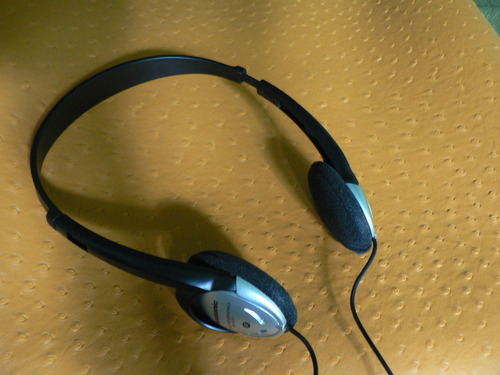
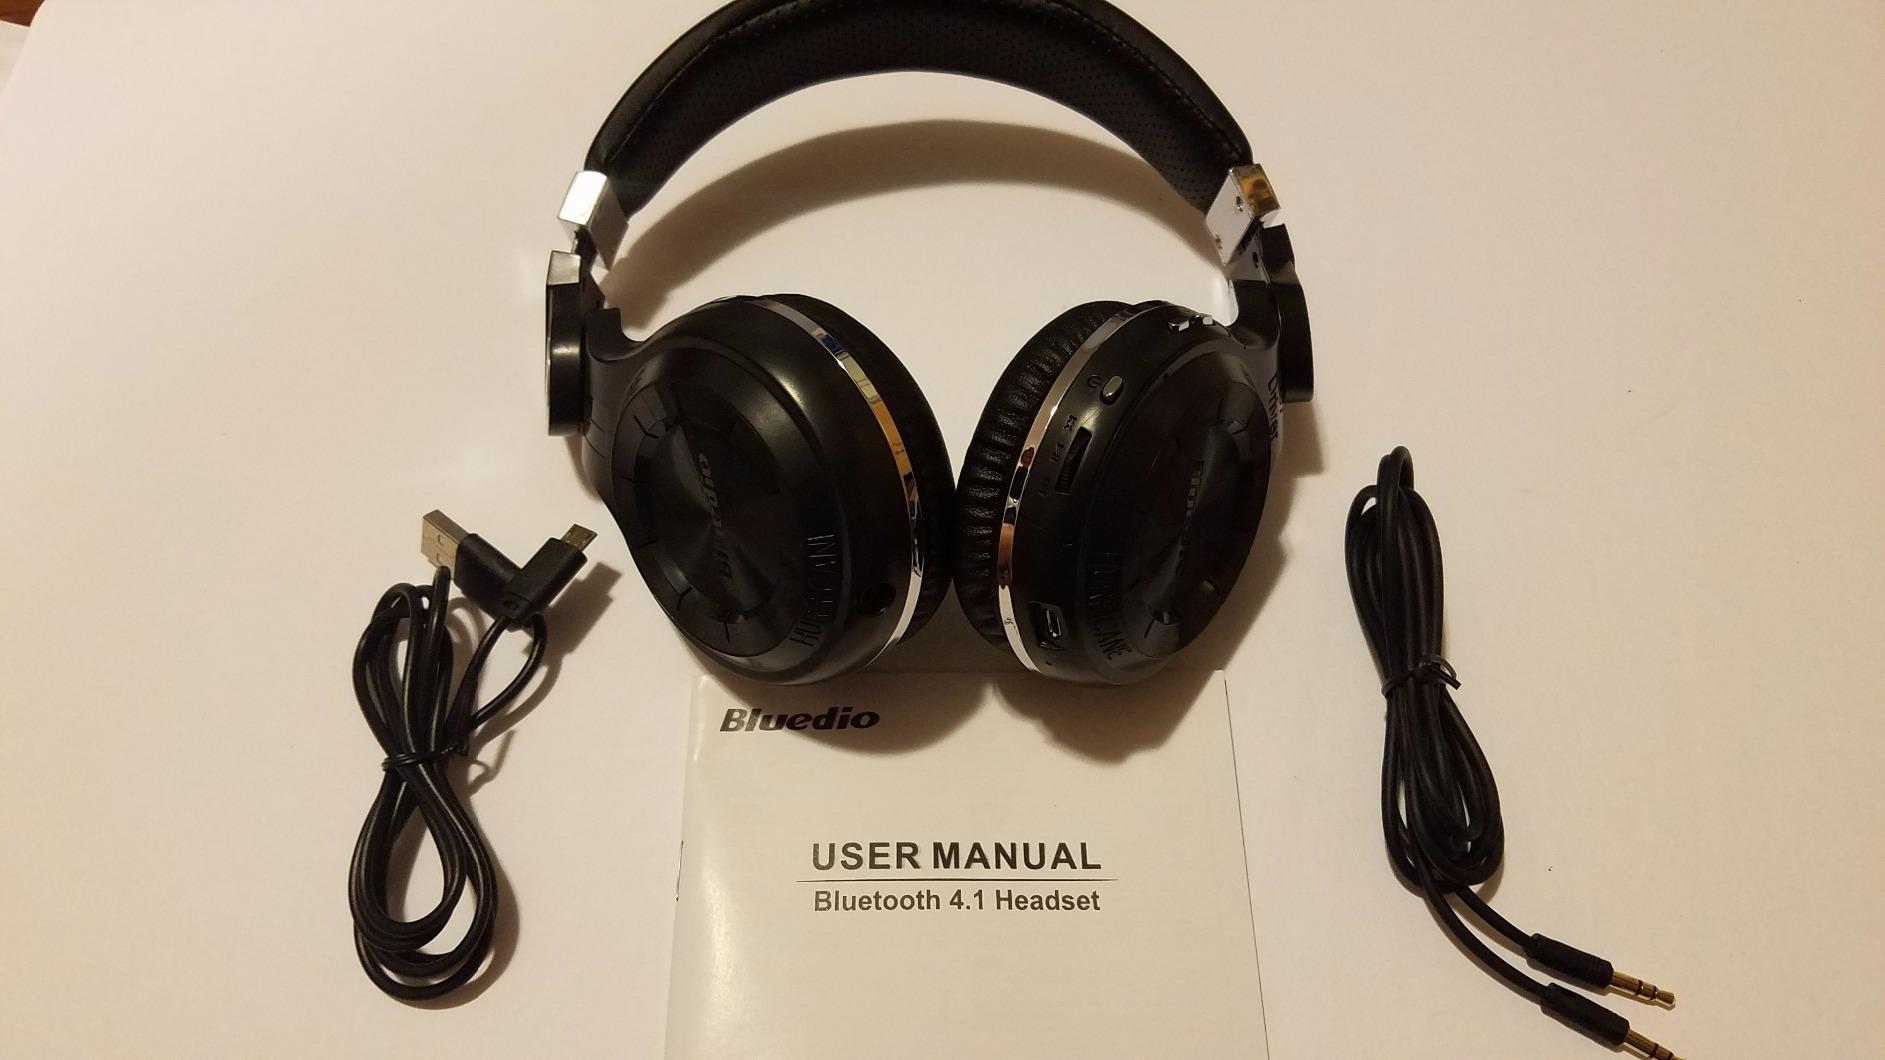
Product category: headphones
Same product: no